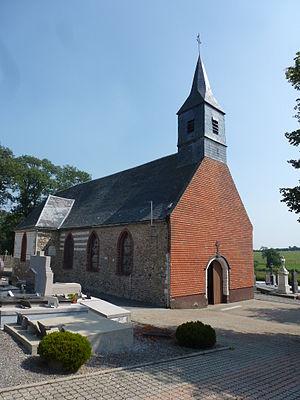
Alembon est une commune française située dans le département du Pas-de-Calais en région Hauts-de-France.